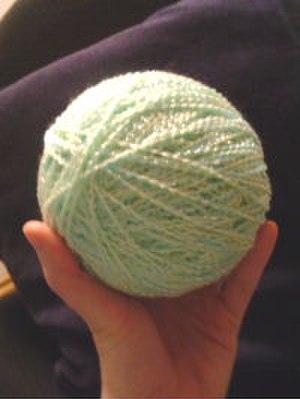
Une pelote est une des formes, qui ressemble à une balle, par laquelle on enroule le fil ordinairement. C’est le mode le plus antique et le plus simple de stocker ou de recueillir n’importe quel type de fil, ficelle ou autre matériel léger de manière qu’il ne s’emmêle pas.